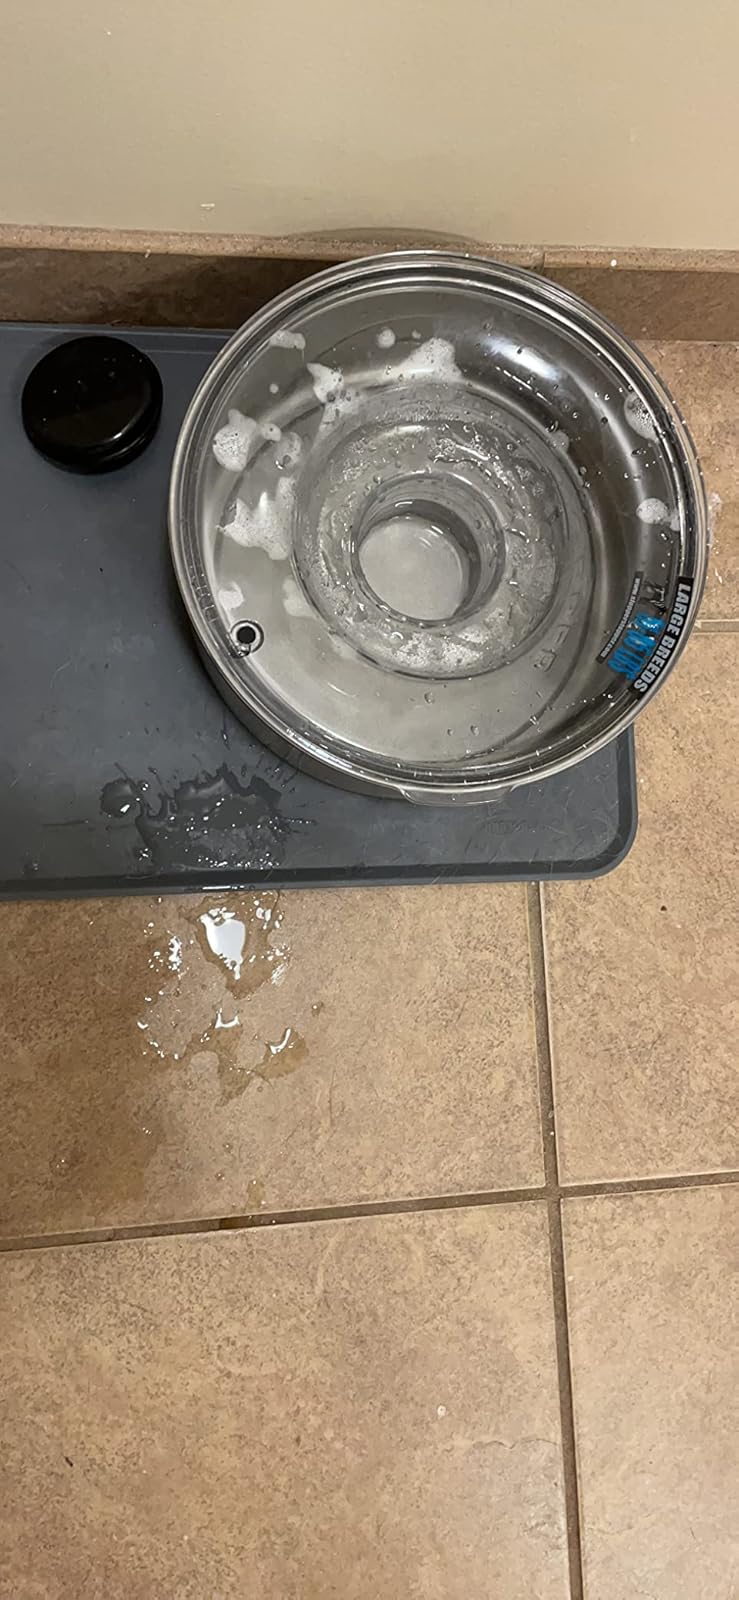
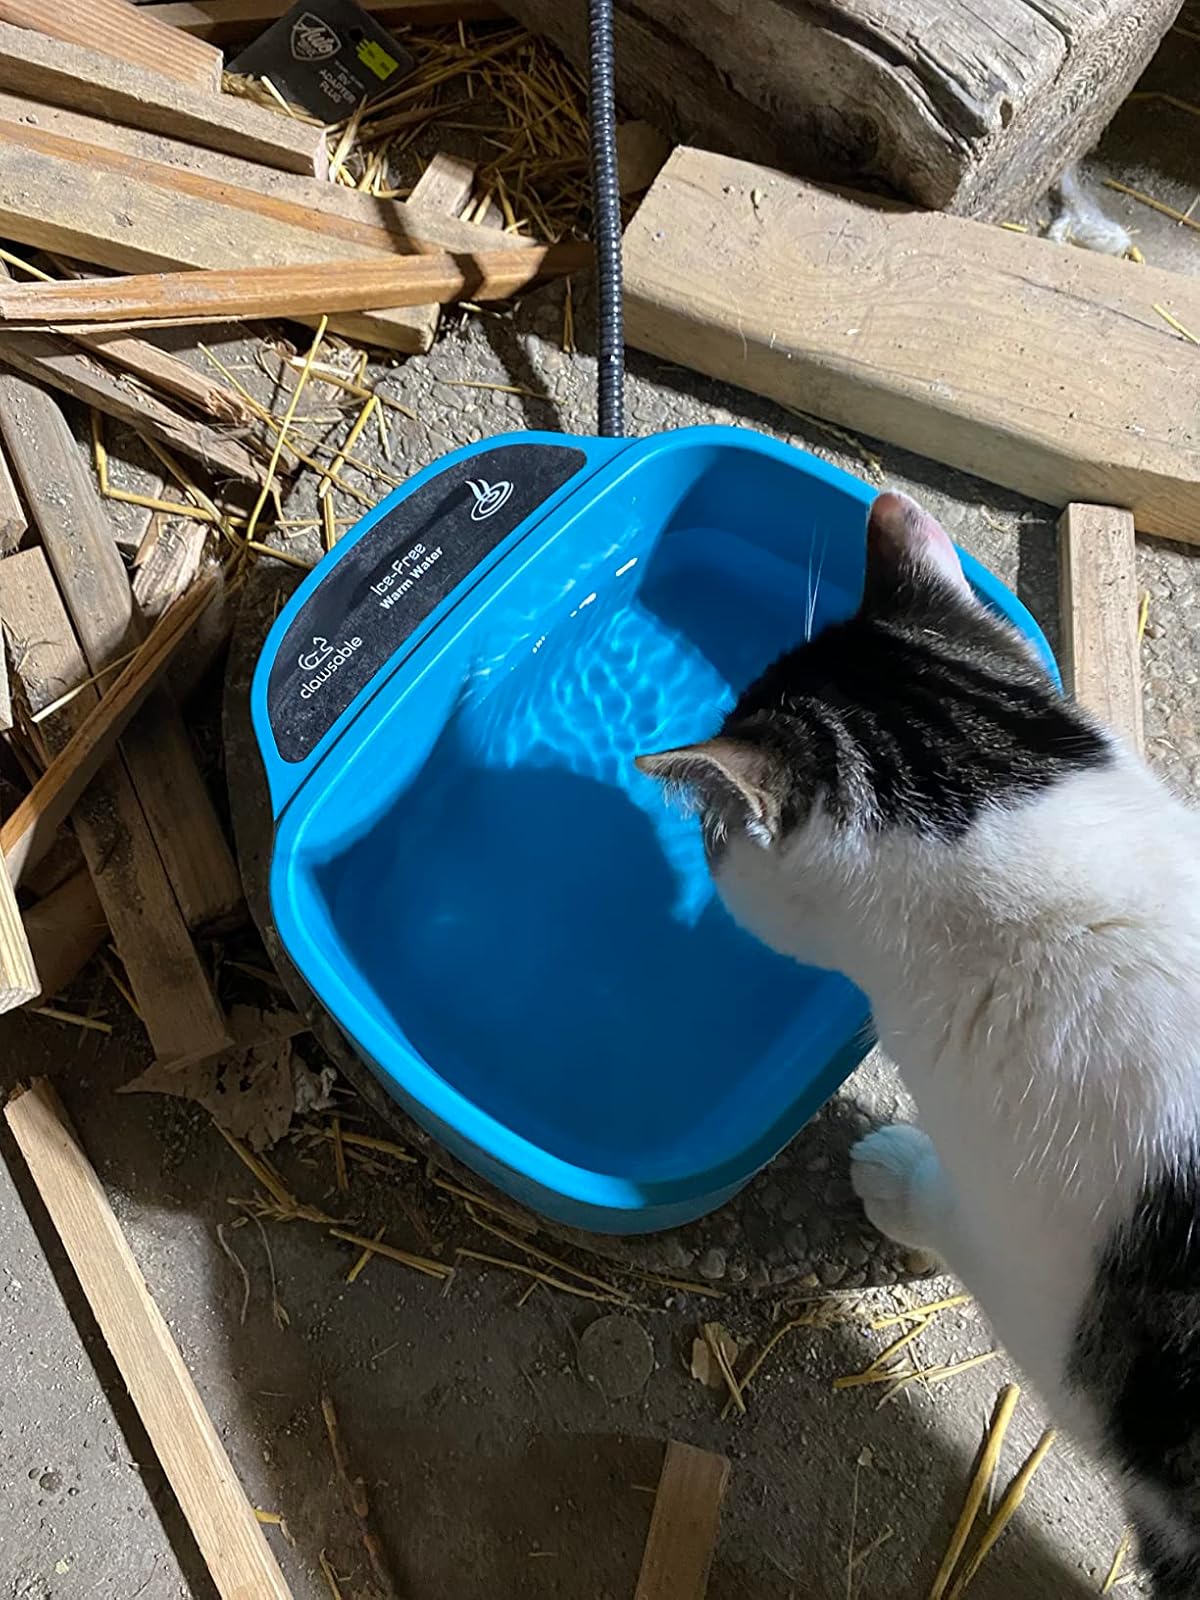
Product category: items_bowl
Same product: no